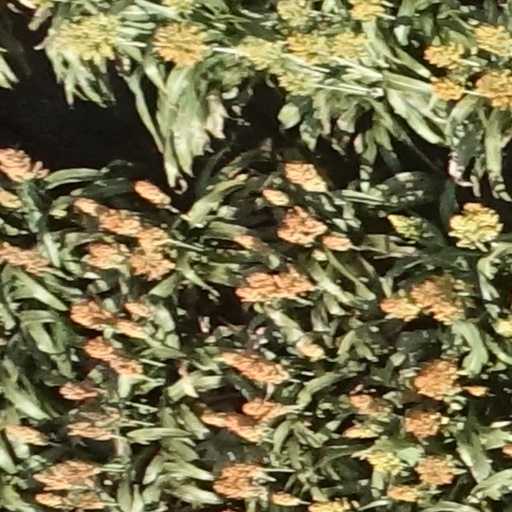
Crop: sorghum